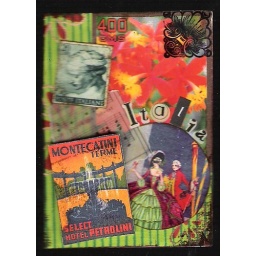
Italia in green and orange atc